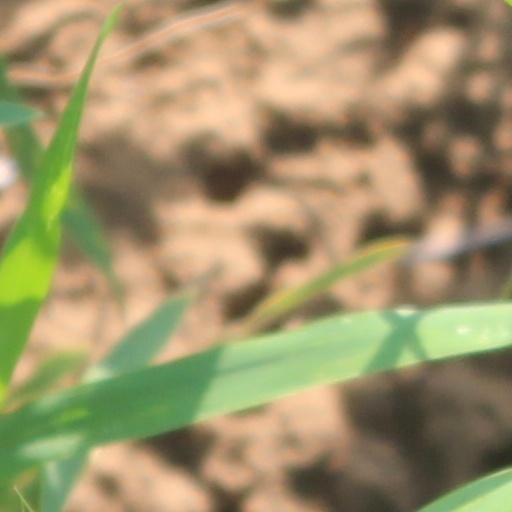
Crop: wheat